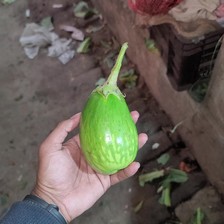
Label: others